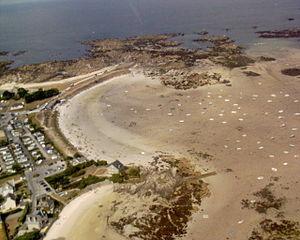
Brignogan-Plages [bʁiɲogɑ̃ plaʒ] est une ancienne commune du département du Finistère, dans la région Bretagne, en France.